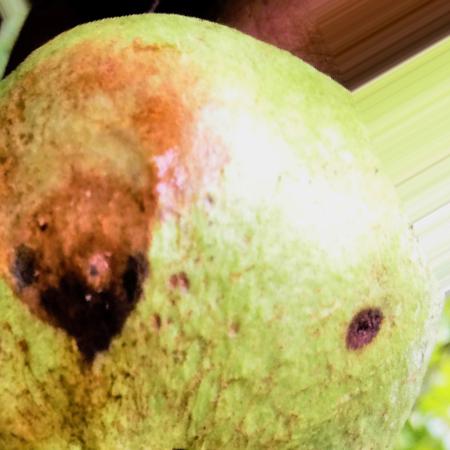
Label: Styler and Root